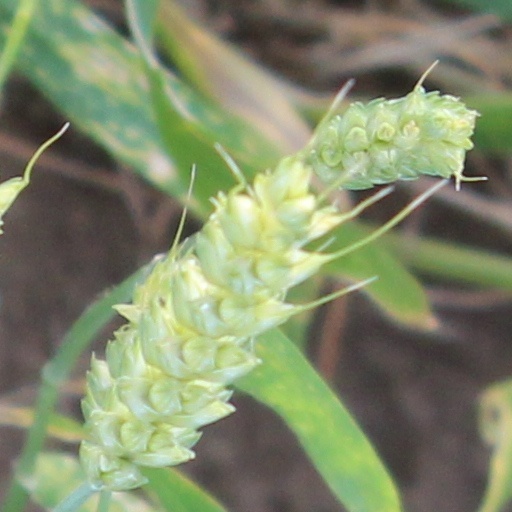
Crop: wheat